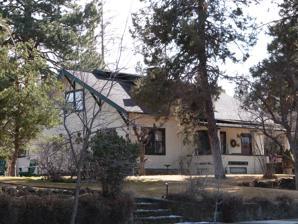
Building: George Palmer and Dorothy Binney Putnam House
Country: United States of America
Year built: 1911
Historic house in Oregon, United States United States historic place George Palmer and Dorothy Binney Putnam House U.S. National Register of Historic Places Show map of Bend OR Show map of Oregon Location 606 NW Congress Street, Bend, Oregon Coordinates 44°3′28″N 121°19′3″W / 44.05778°N 121.31750°W / 44.05778; -121.31750 Area 0.29 acres (0.12 ha) Built 1911 ( 1911 ) Architectural style Bungalow/Craftsman NRHP reference No. 98000607 Added to NRHP May 29, 1998 The George Palmer and Dorothy Binney Putnam House is a historic house located in Bend , Oregon . Description and history The house is a 1 + 1 ⁄ 2 -story, single-family residence in the American Craftsman style. The home was purchased by newspaper publisher George P. Putnam and his new bride, Dorothy Binney Putnam , the heiress to the Crayola fortune, following their honeymoon in 1912. They named the estate "Pinelyn." At the time it was the third most expensive home constructed in Bend, Oregon in 1911–1912, at a cost of $4,000. The Putnams lived in the house until 1914, and sold it in 1919. The Putnams were divorced in 1929 and Mr. Putnam married famed aviator Amelia Earhart . Retaining its original character and charm, a majority of the historic fabric in the house is intact. It was listed on the National Register of Historic Places on May 29, 1998. See also National Register of Historic Places listings in Deschutes County, Oregon References